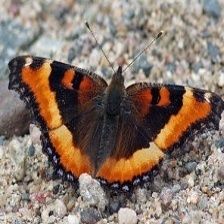
Species: MILBERTS TORTOISESHELL
Butterfly family (ImageNet category): admiral